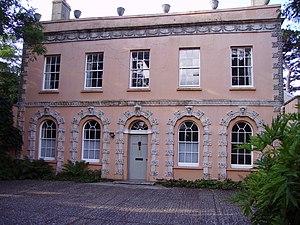
Eleanor Coade, est une femme d'affaires britannique, connu pour la fabrication et la commercialisation de la pierre de Coade, une céramique employée en sculpture et pour de l'ornementation de 1769 à 1833.